Farrugia

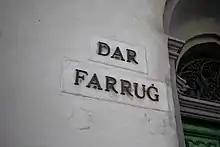
, a house name in Malta

Farrugia is a family name primarily found in Malta (where it is the fourth most common surname), Calabria and Sicily. Its purported etymology is based on either Latin / Calabrian ("staff, rod") or Arabic / Maltese ("cockerel, young rooster").